Casa Valentina

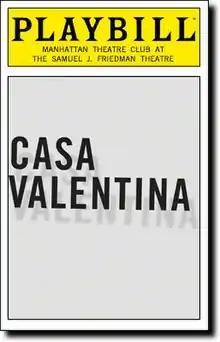
Casa Valentina Playbill

Casa Valentina is a 2014 American play written by Harvey Fierstein which premiered on Broadway in April 2014 and opened in London in September 2015. It tells the story of men who spend weekends at a resort in the Catskill mountains, dressed as women.